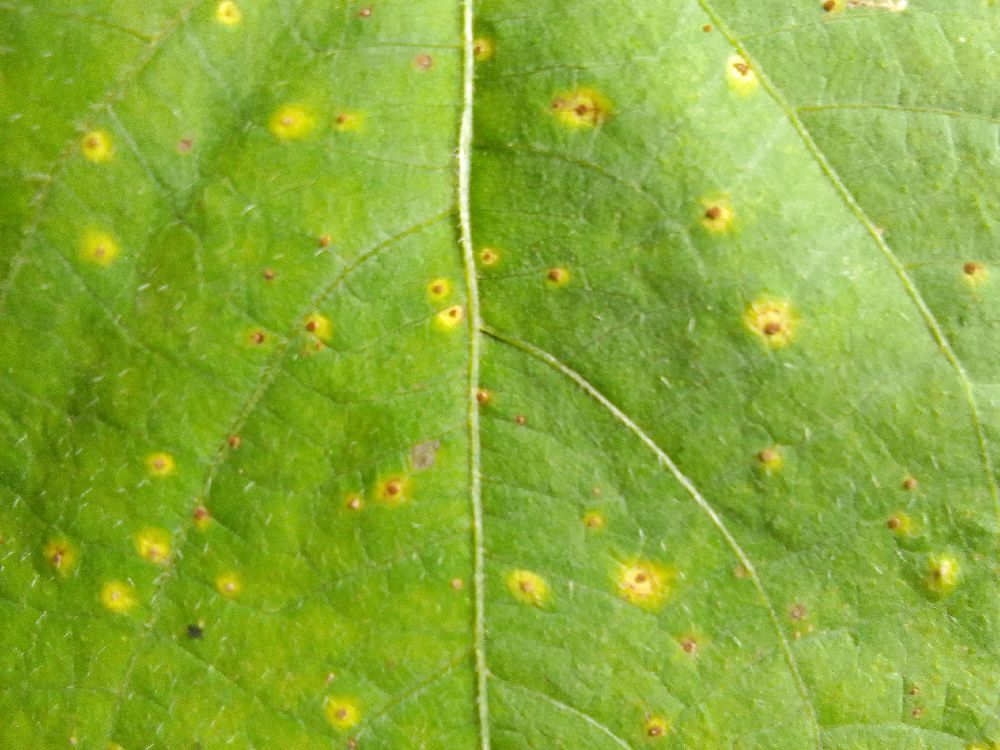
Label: rust